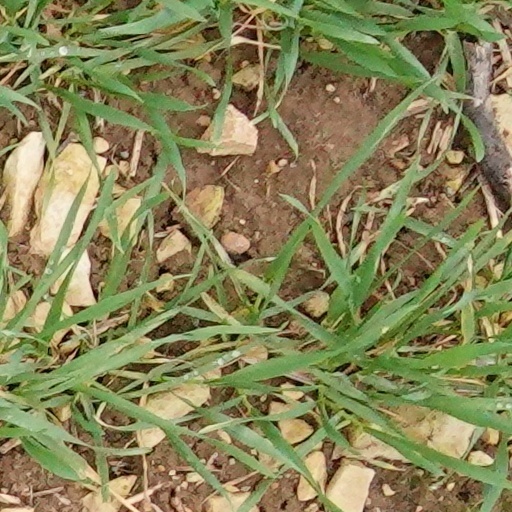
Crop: wheat